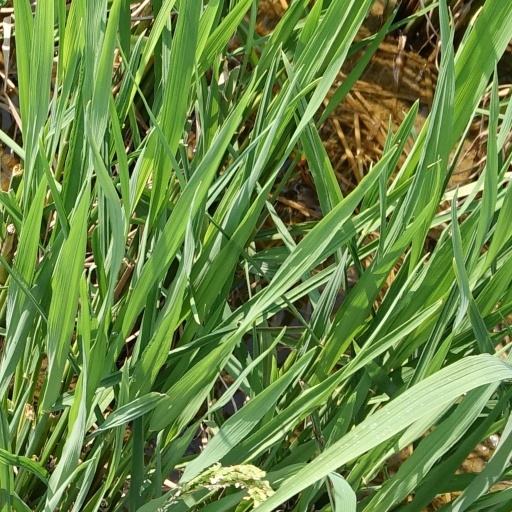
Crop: rice